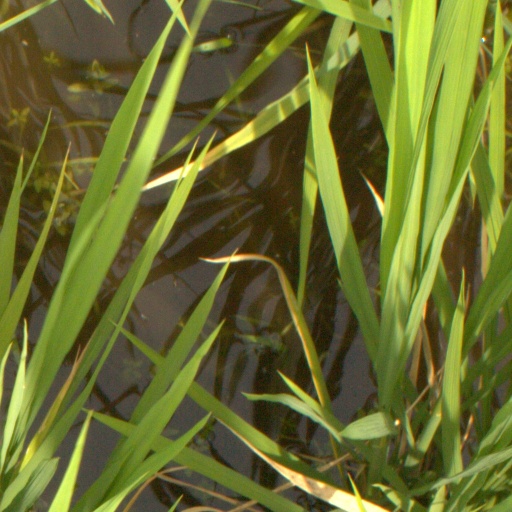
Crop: rice